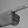
ASL letter: G